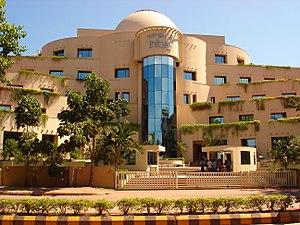
Infosys Technologies Limited est une société indienne de prestation de services informatiques qui a été créée en 1981 par un groupe de sept hommes d'affaires indiens. Infosys Limited est spécialisée dans le conseil, la technologie, l'externalisation et les services de nouvelle génération.